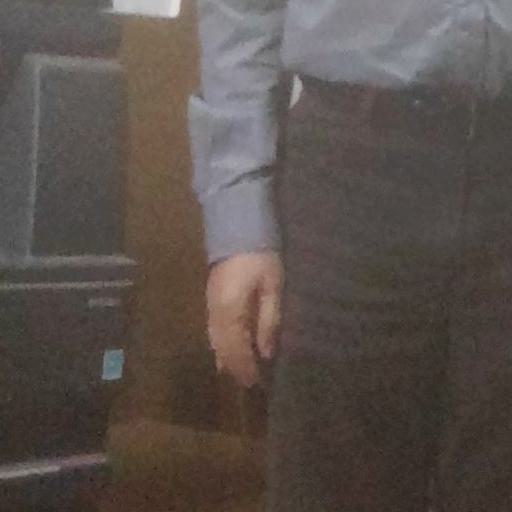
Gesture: no_gesture